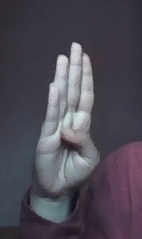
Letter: kaaf